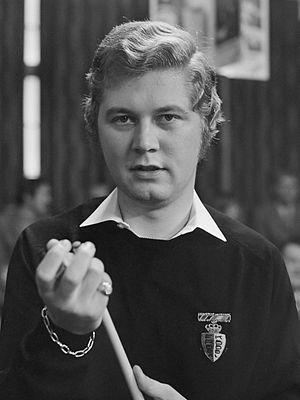
Le championnat d'Europe de Billard carambole au Cadre 47/1 est organisé par la Confédération européenne de billard.